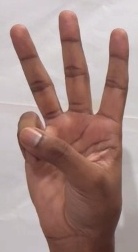
ASL sign: 6